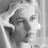
Emotion: sad